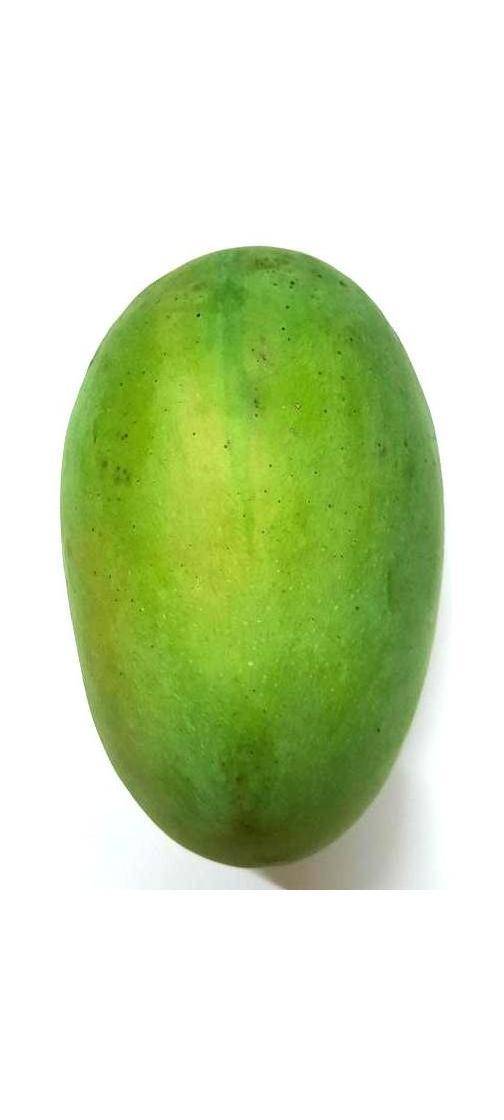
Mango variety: Shada